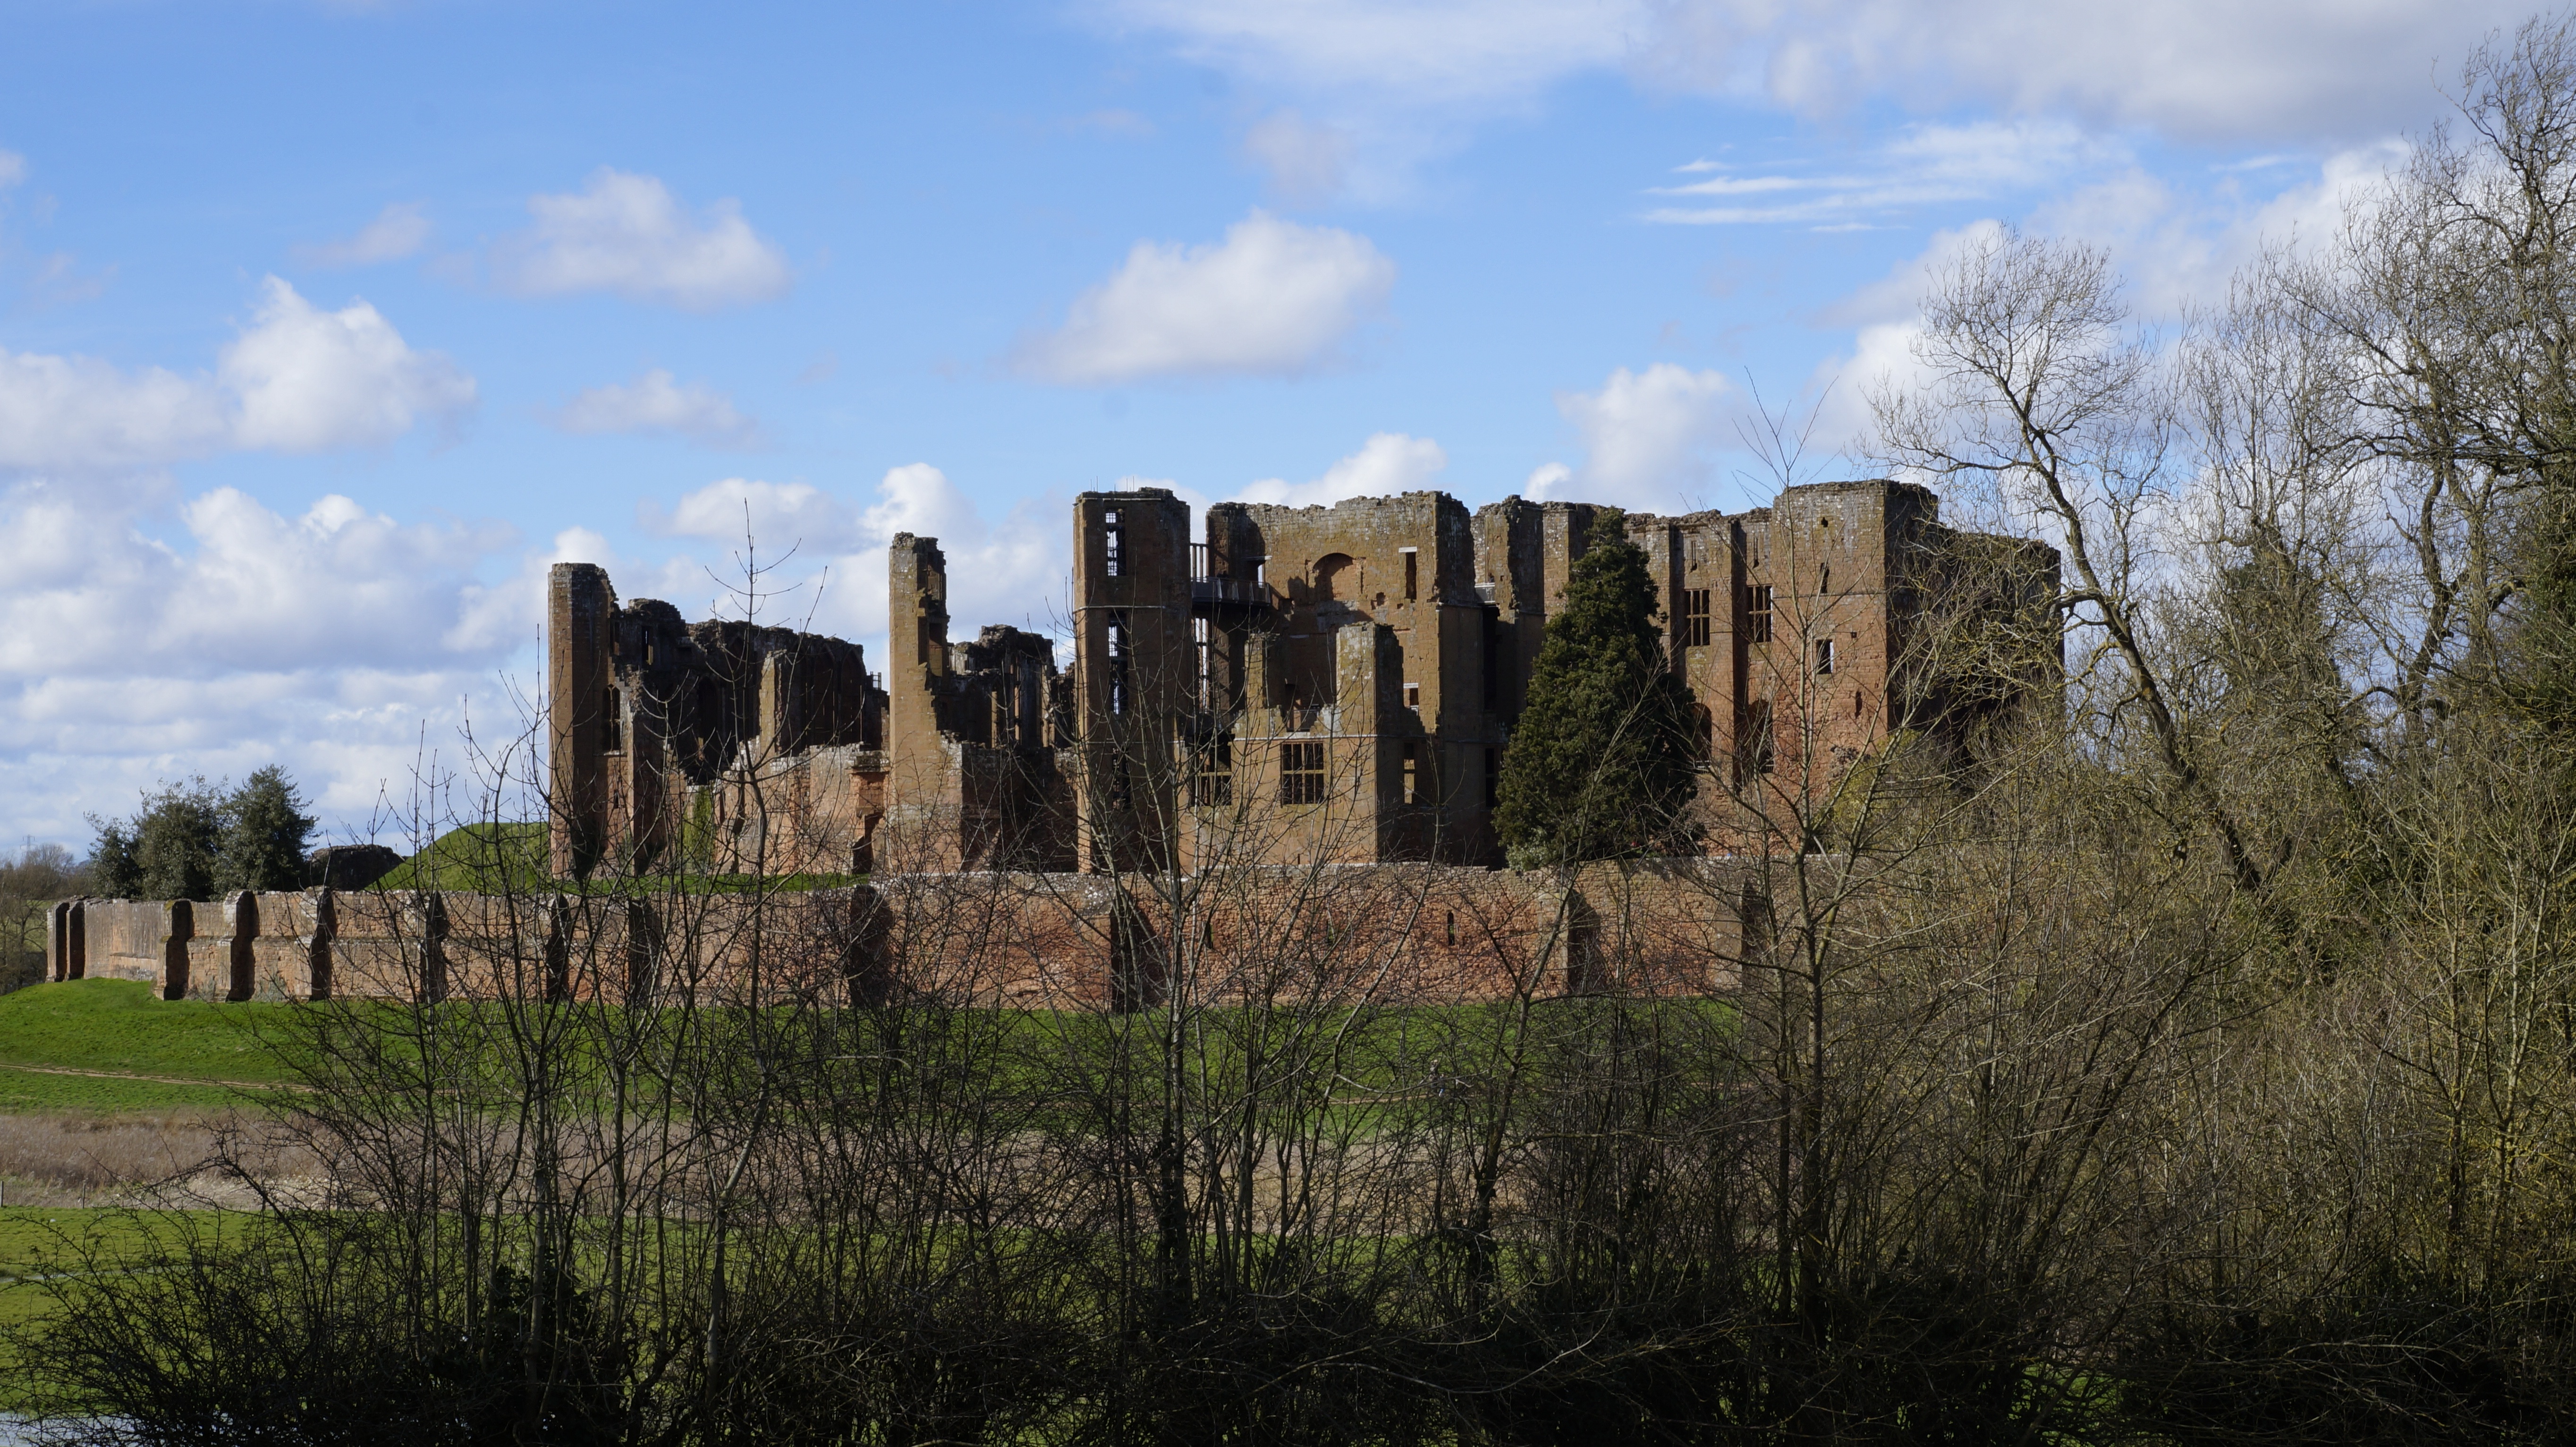
castle, england, the ruins of the, monuments, tourism, great britain